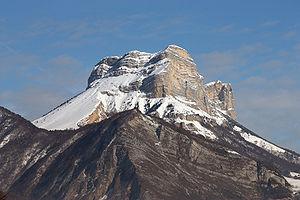
La Dent de Crolles, vue de Saint-Ismier en hiver.
La dent de Crolles est un sommet du département français de l'Isère s'élevant à 2 062 mètres d'altitude dans le massif de la Chartreuse, dans les Alpes. Elle domine à l'est la ville de Crolles et la vallée du Grésivaudan, à moins d'une heure de Grenoble. Elle est constituée de calcaire et parcourue par un important réseau karstique, qui attire la curiosité de Henri Ferrand dès le tournant du XIXᵉ au XXᵉ siècle ; son exploration en fait la cavité naturelle la plus profonde connue au monde de 1944 à 1953. Il est recherché des spéléologues, avec de nombreuses traversées souterraines possibles. La source du Guiers Mort, sur le versant septentrional de la montagne, est l'exsurgence de ce réseau. L'ascension de la montagne, généralement effectuée depuis le col du Coq, ne présente pas de difficulté en randonnée pédestre. Depuis les années 1920, le nombre de voies d'escalade s'est considérablement accru.